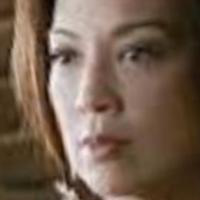
Age group: age 31-40